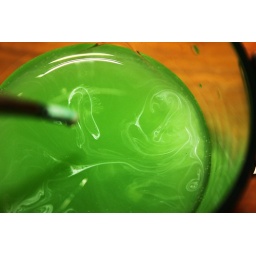
Explosions of white watercolour in dirty green water